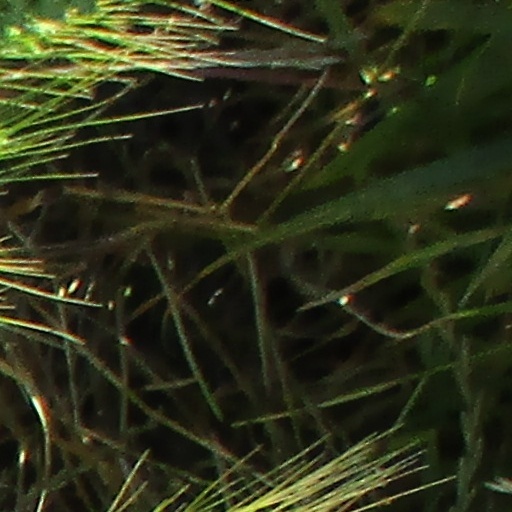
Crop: wheat